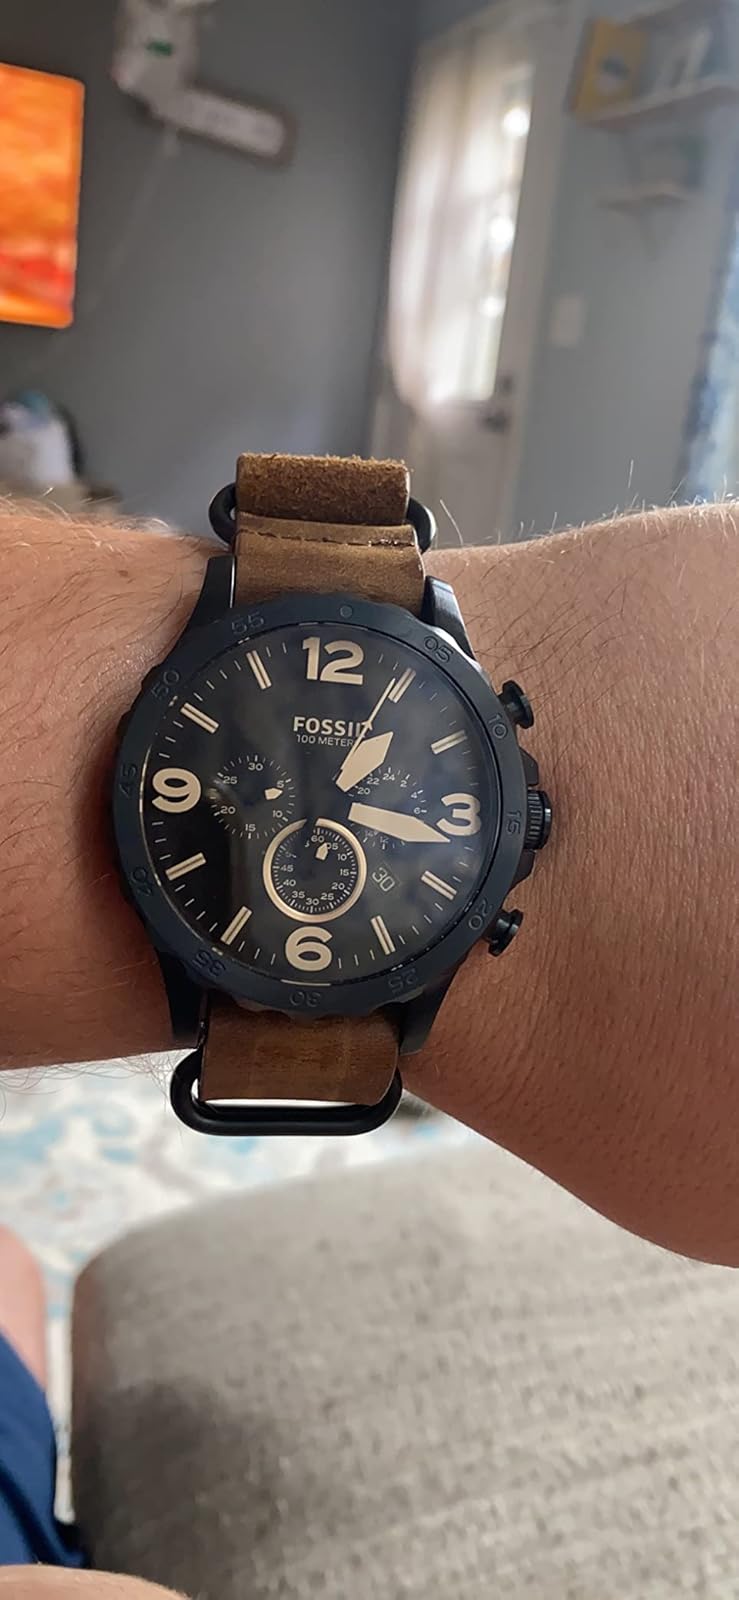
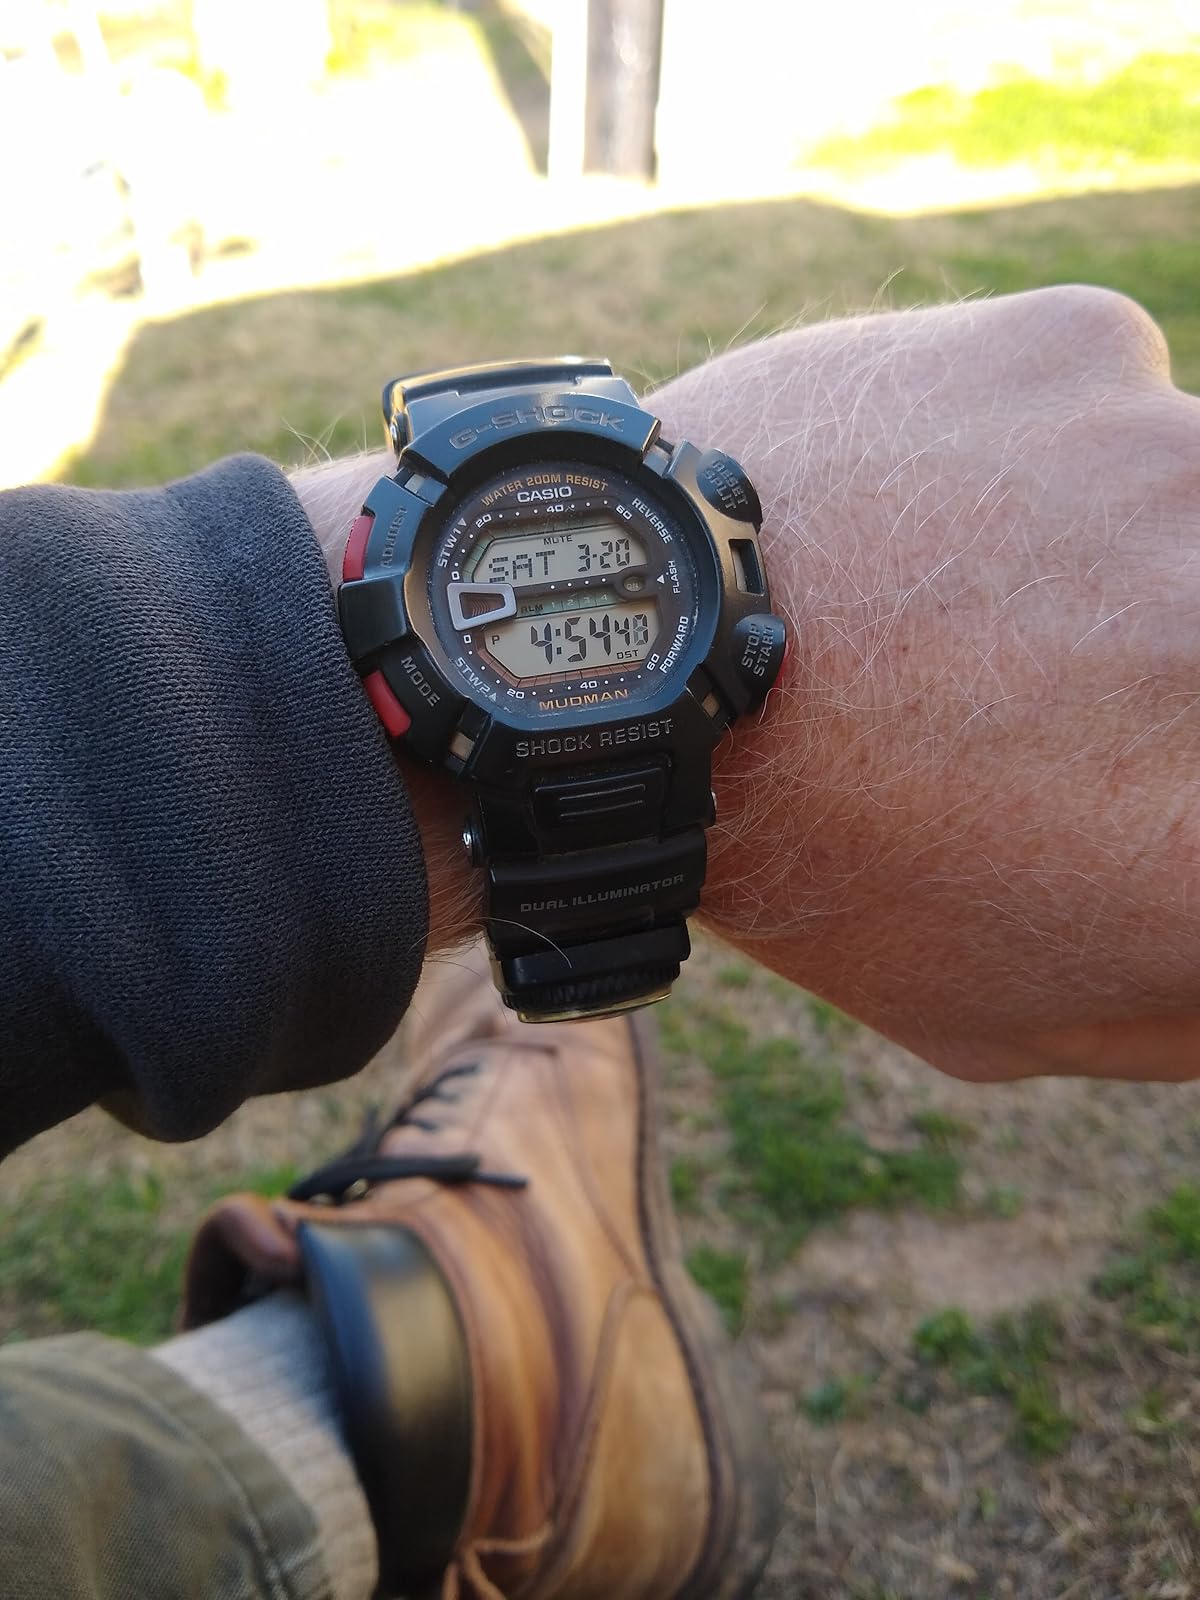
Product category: accessories_watch
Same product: no